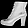
Label: Ankle boot